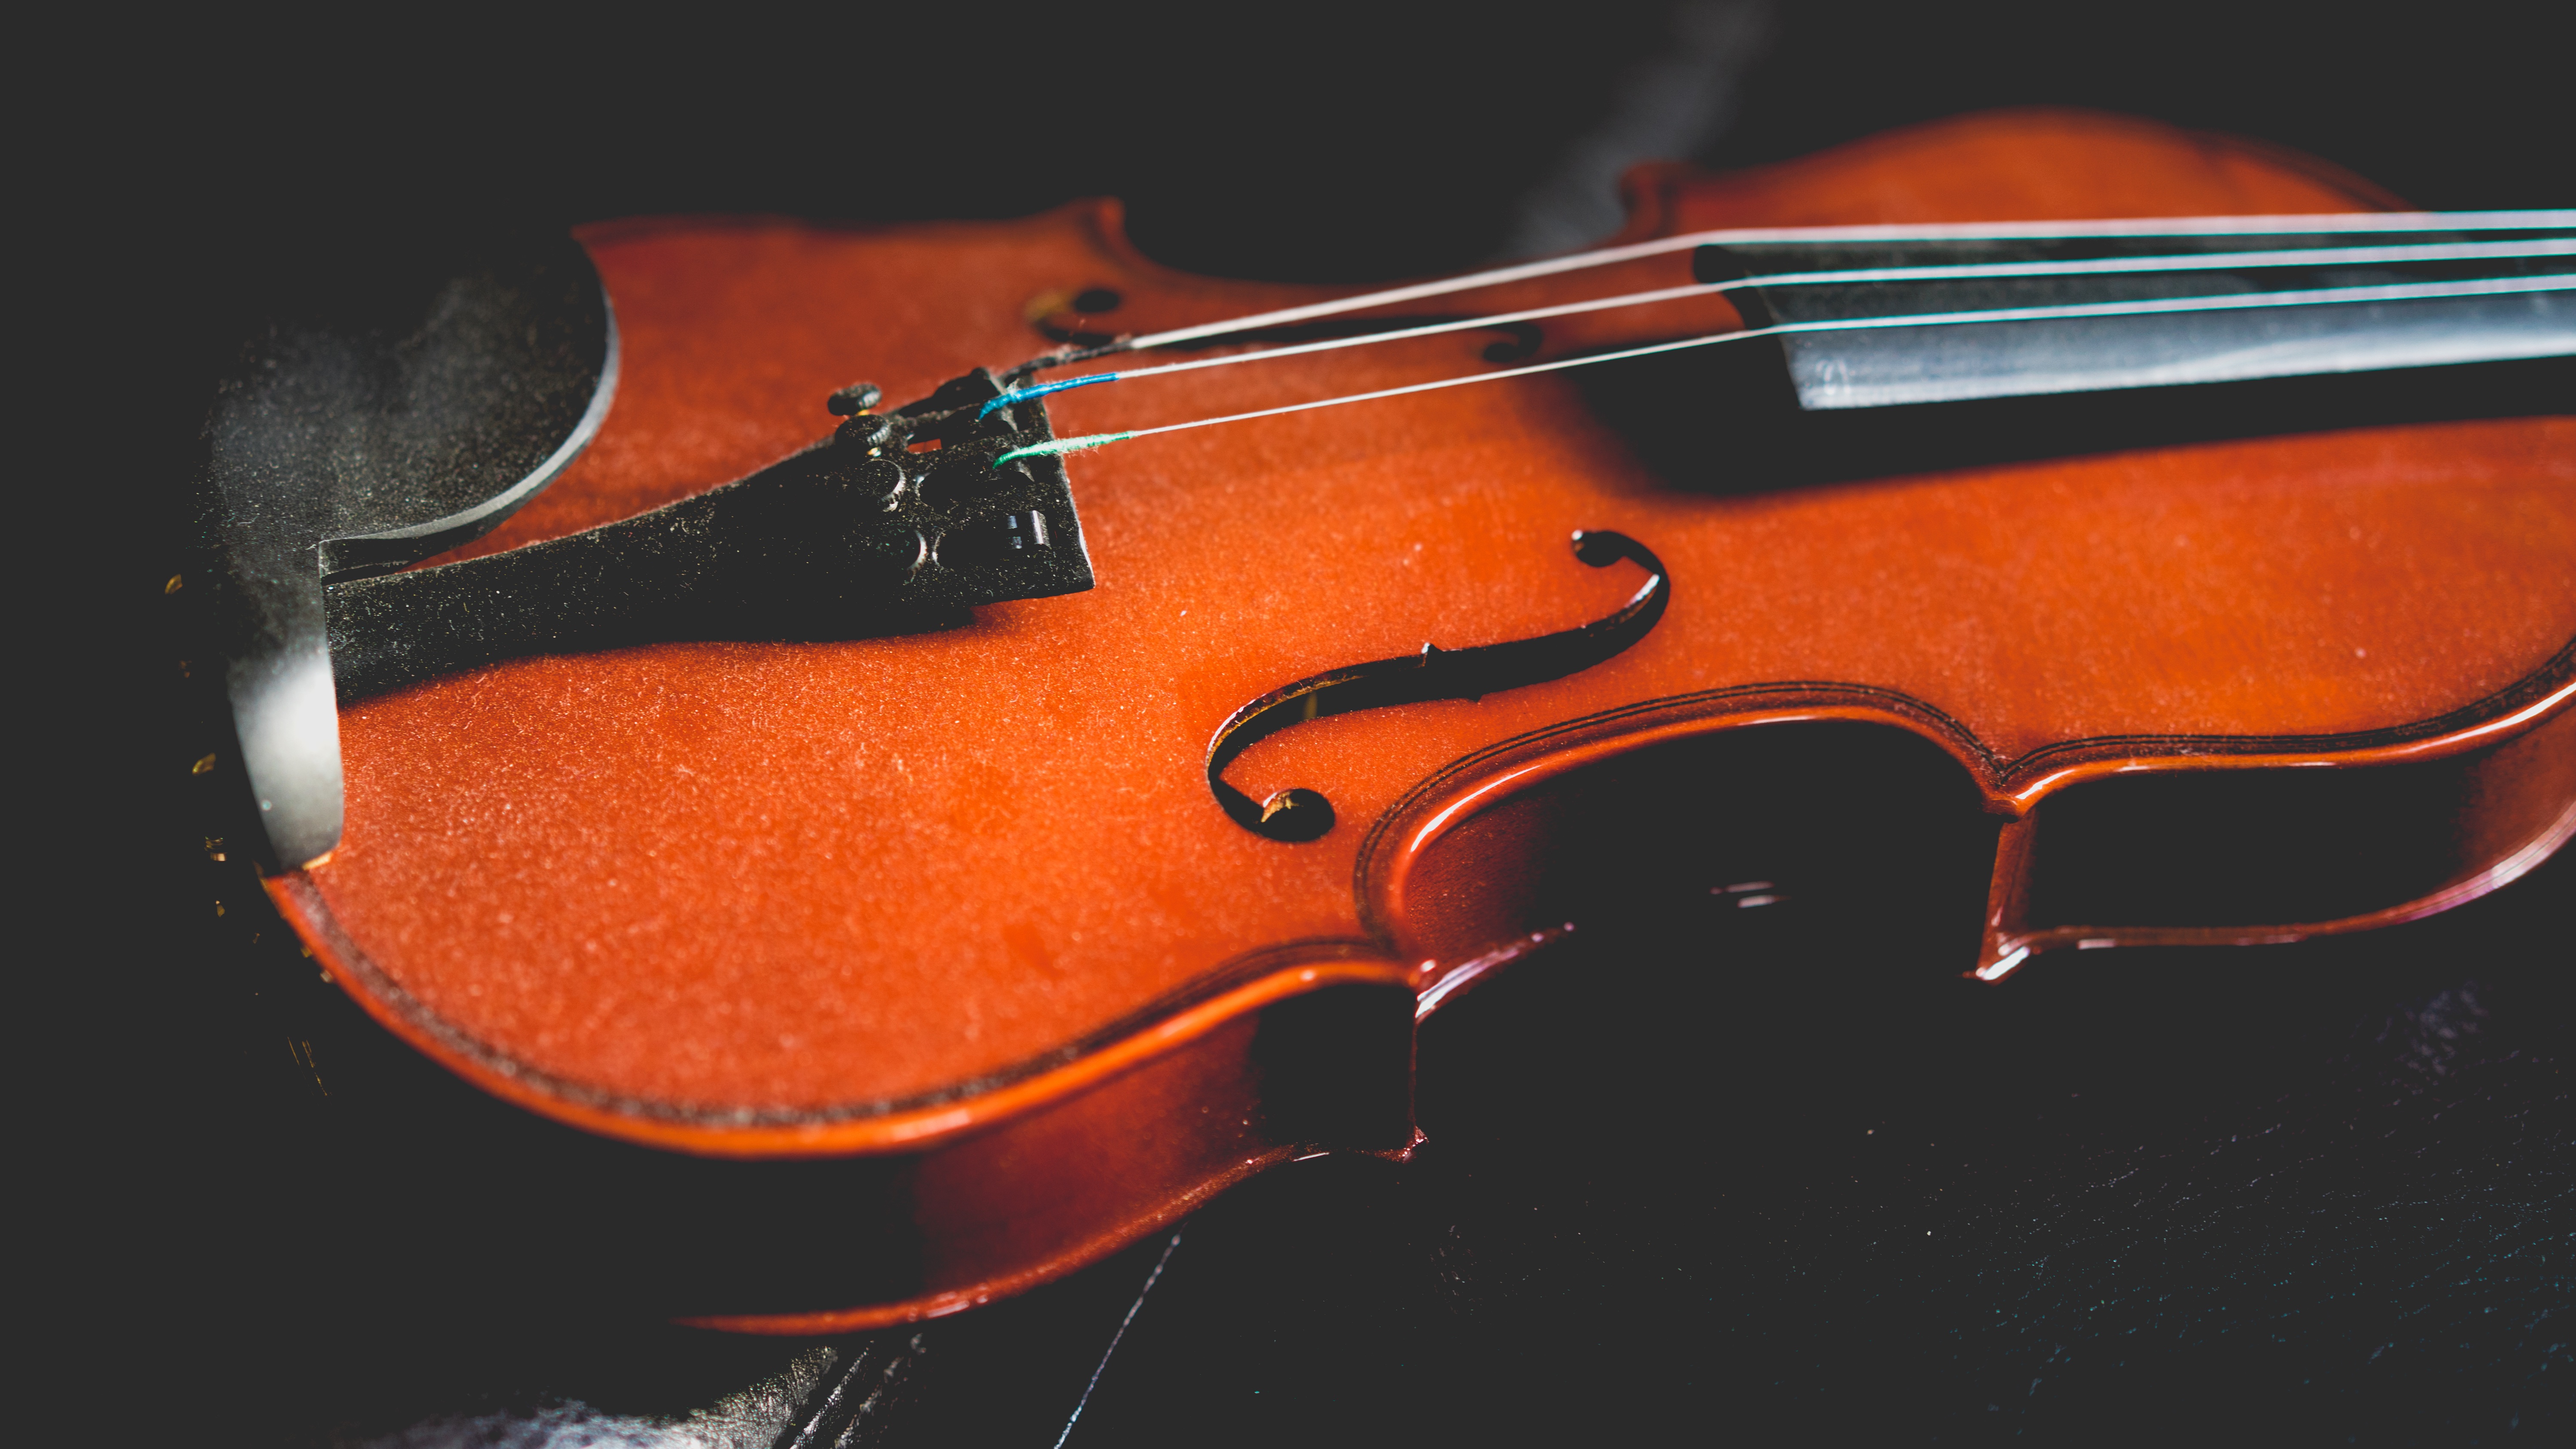
bowed string instrument, violin family, musical instrument, slide guitar, viola, violin, string instrument, cello, close up, acoustic electric guitar, guitar, bass guitar, viol, acoustic guitar